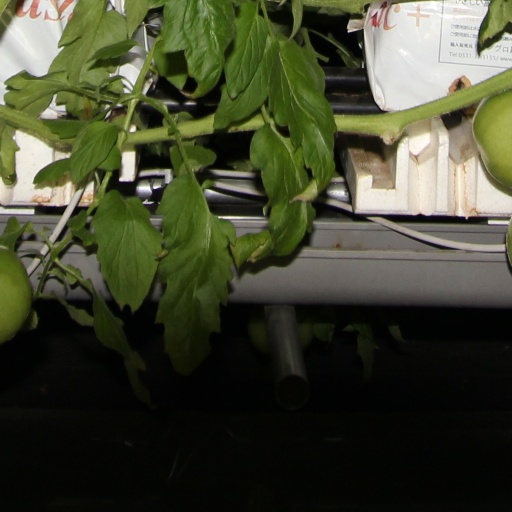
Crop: tomato